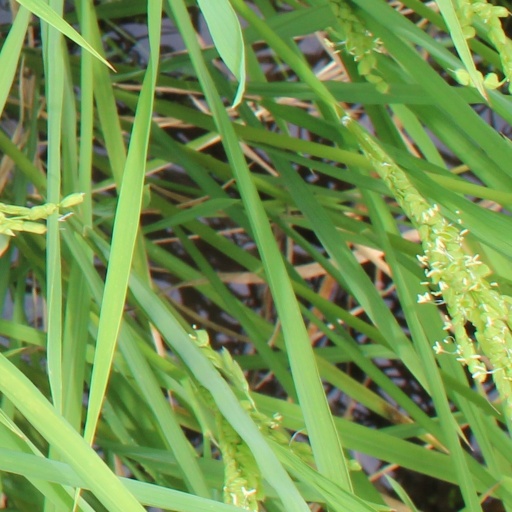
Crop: rice